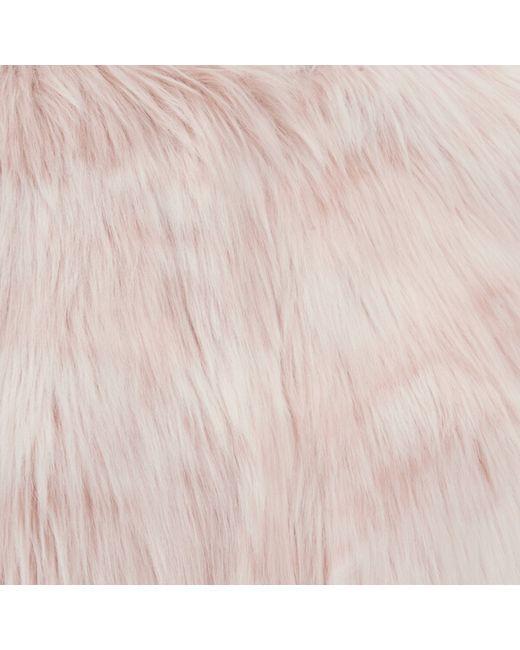
pelzstoff für Jacken und Hemden